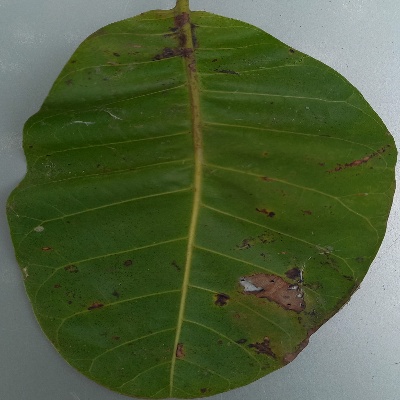
Crop: Cashew
Condition: anthracnose